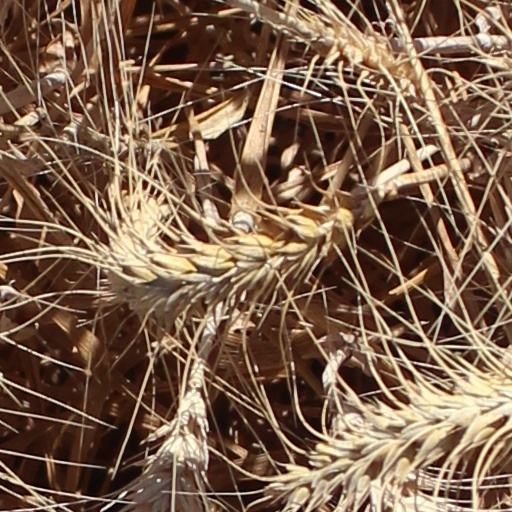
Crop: wheat